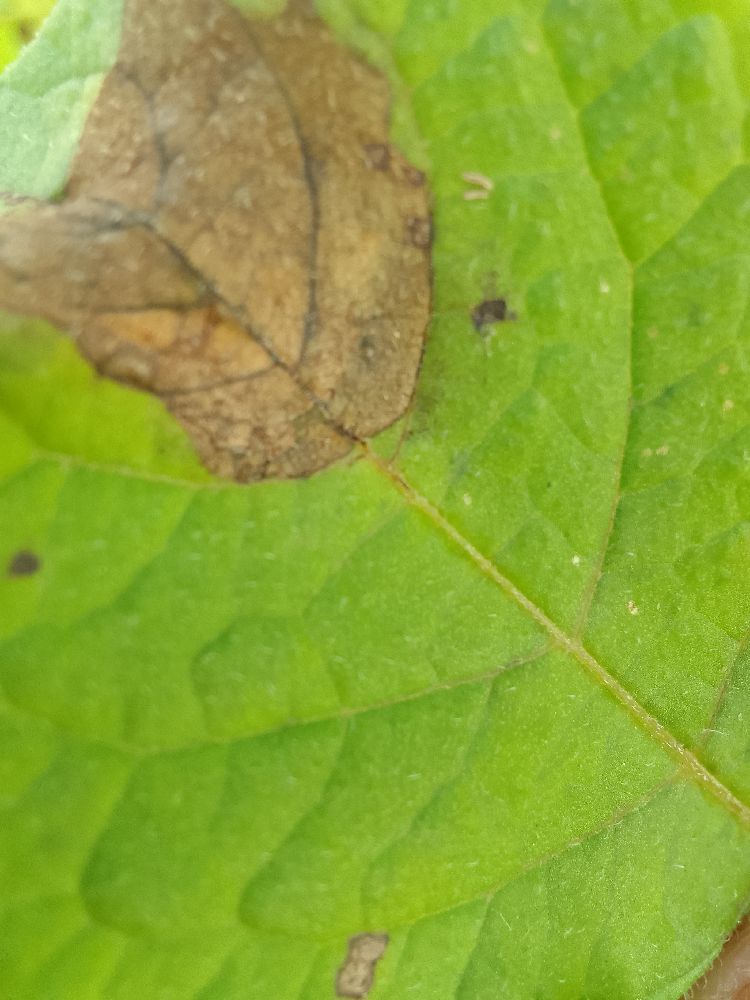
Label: Late blight